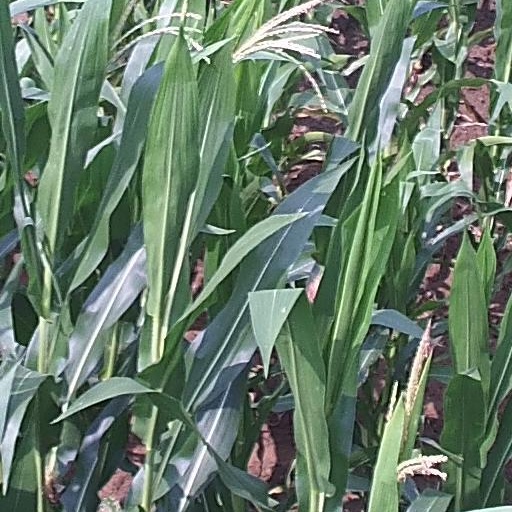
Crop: maize; corn